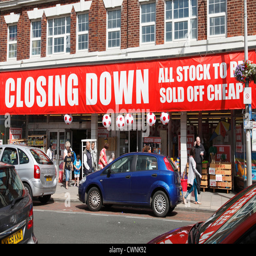
a shop closing down on a high street